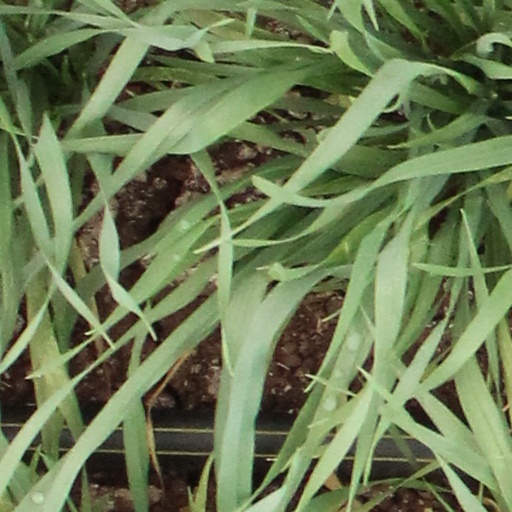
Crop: wheat